Clinton McDonald

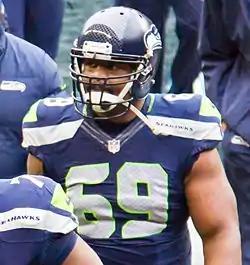
McDonald with the Seattle Seahawks in 2013

Clinton Myles McDonald (born January 6, 1987) is an American former professional football player who was a defensive end in the National Football League (NFL). He played college football for the Memphis Tigers and was selected by the Cincinnati Bengals in the seventh round of the 2009 NFL draft. McDonald also played in the NFL for the Seattle Seahawks, Tampa Bay Buccaneers, Denver Broncos, Oakland Raiders, and Arizona Cardinals.